Milorad Ruvidić

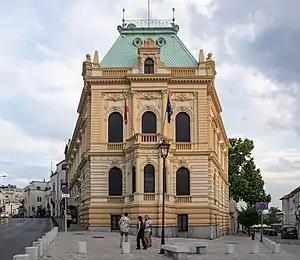
Embassy of Austria in Belgrade

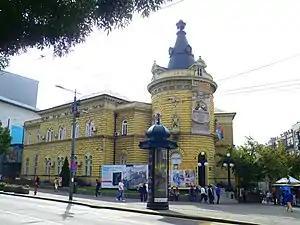
Officer's mess in Belgrade

In collaboration with Jovan Ilkić, he built the building of the officers' mess in Belgrade in 1895, inscribed on the list of cultural treasures of the city of Belgrade. In 1898-1899 Milorad Ruvidić built the house of Dimitrije Krsmanović in Belgrade; due to its architectural importance, this building appears on the list of protected cultural monuments of the Republic of Serbia, and on the list of protected cultural treasures of the City of Belgrade; it now houses the Austrian Embassy in Belgrade.